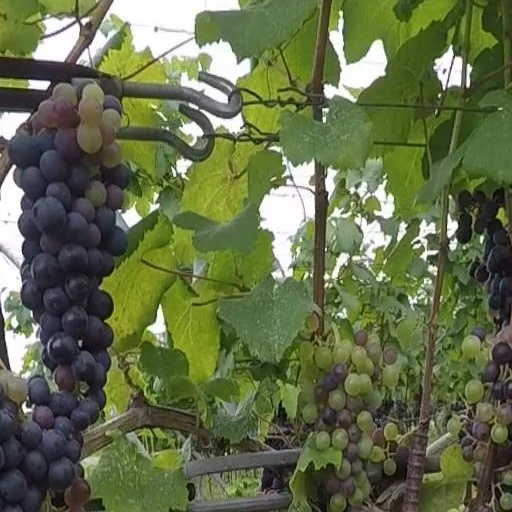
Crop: grape